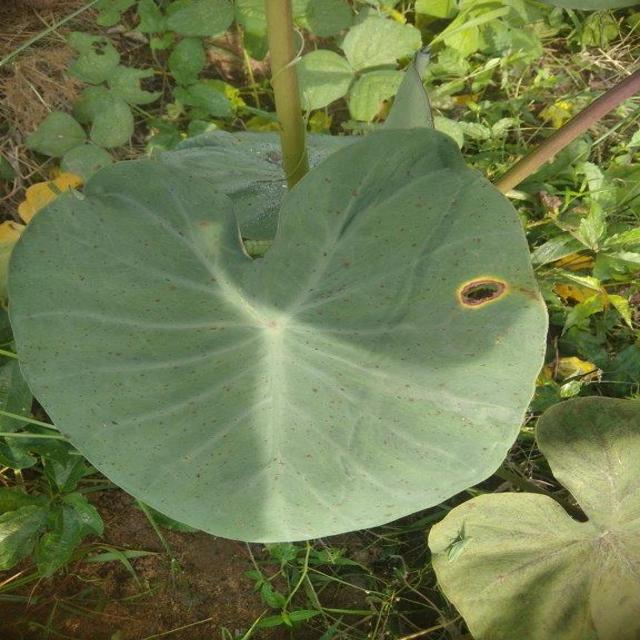
Label: Early_Blight